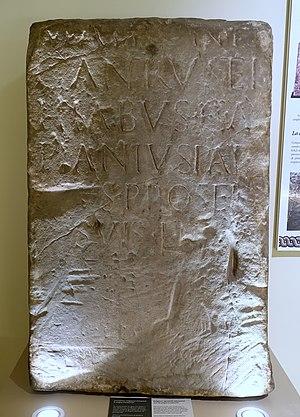
Les Condruses étaient un peuple belge de la Gaule belgique selon la terminologie des Romains, dont le territoire se situait au sud de la Meuse, le Condroz dans la forêt des Ardennes. Ils avaient pour principaux voisins les Éburons et les Trévires, dont ils étaient les clients. César les considère comme germains, dans De bello gallico.